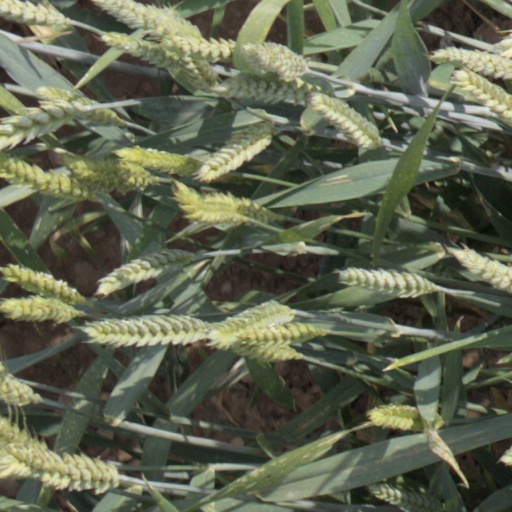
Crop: wheat